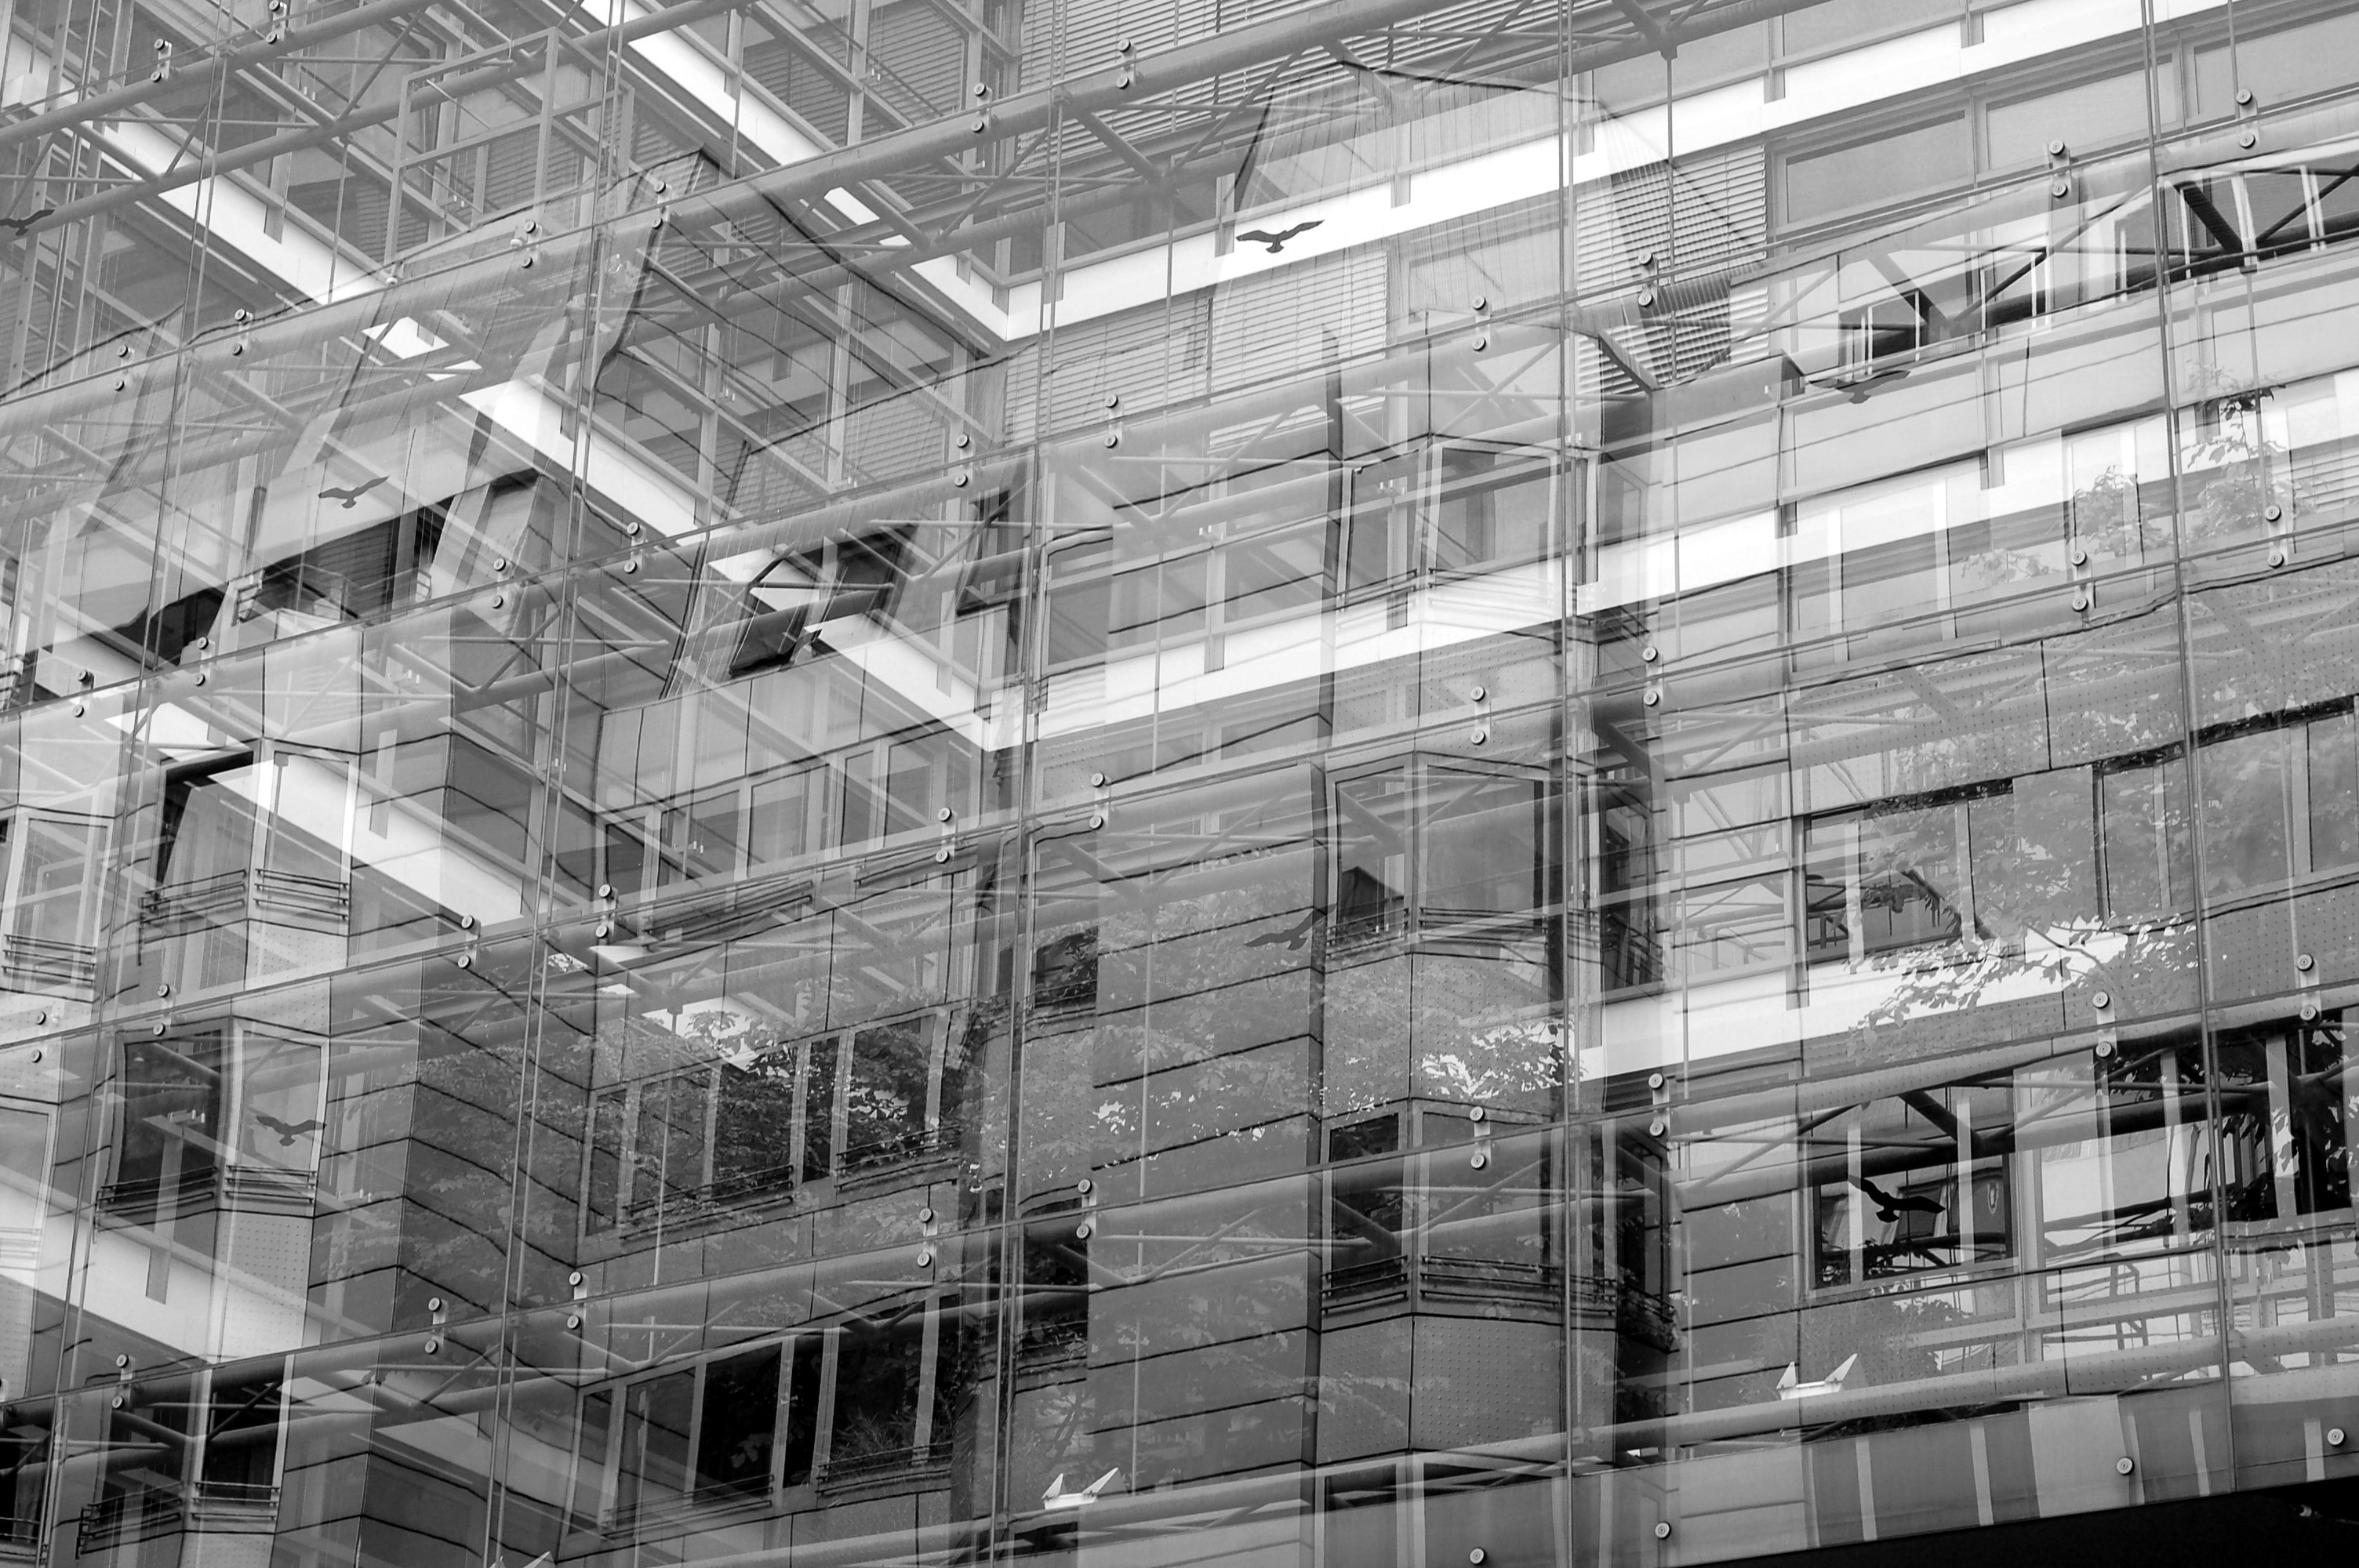
light, black and white, architecture, structure, white, glass, building, skyscraper, reflection, facade, factory, industry, black, monochrome, modern, interior design, headquarters, city center, urban area, monochrome photography